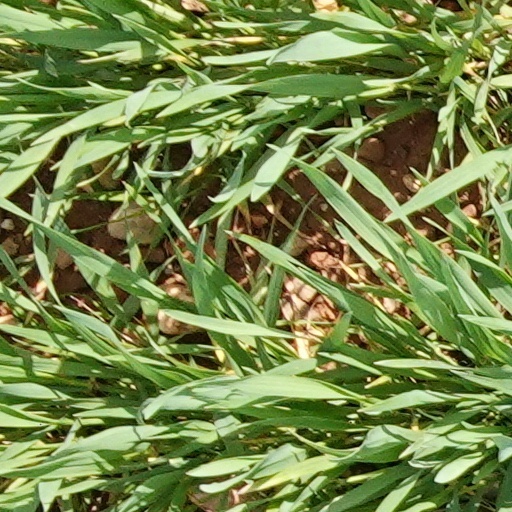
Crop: wheat